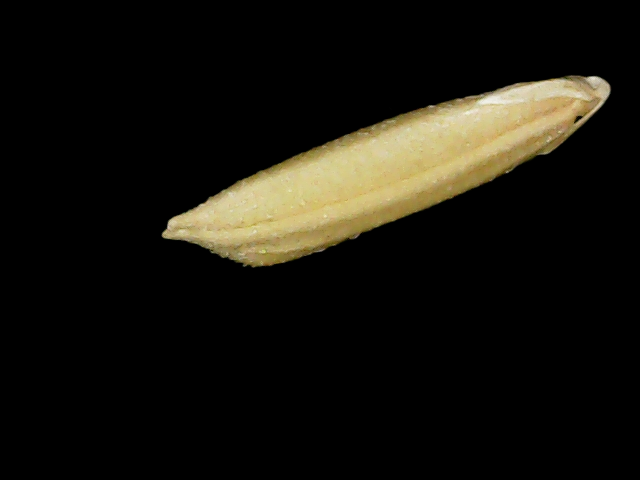
Rice variety: Binadhan19